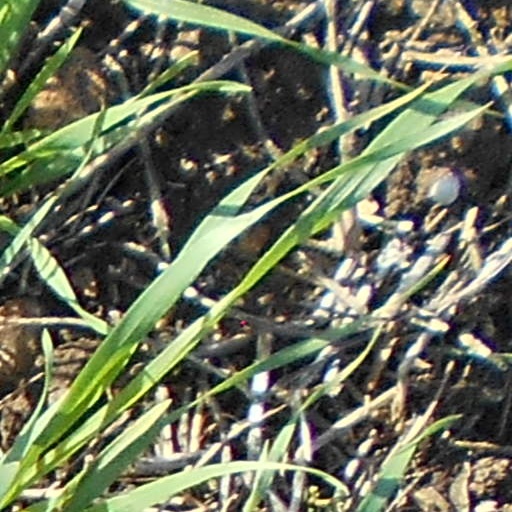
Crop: wheat